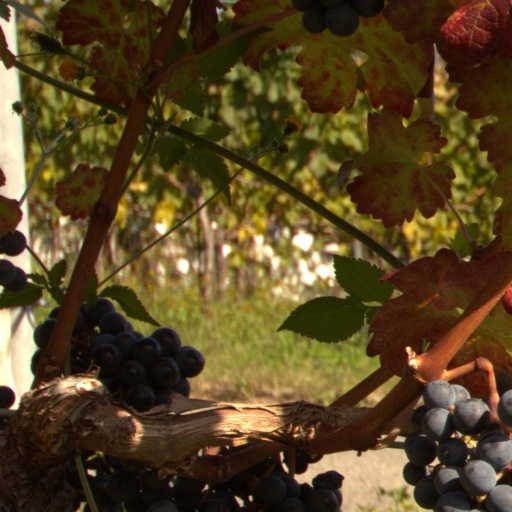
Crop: grape